Black Lens News

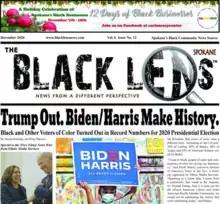
December 2020 issue

Black Lens News is a monthly African-American newspaper based in Spokane, Washington.